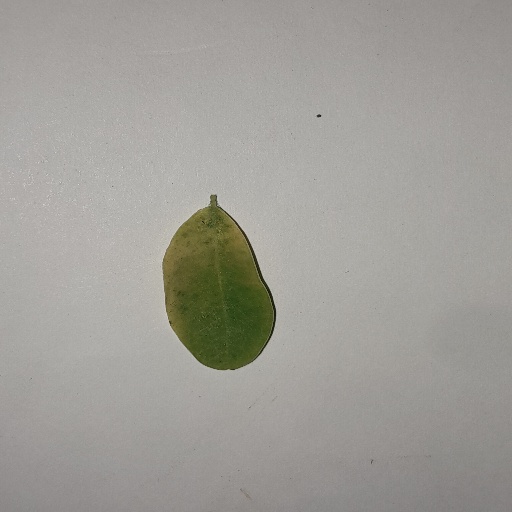
Species: Sojina
Leaf condition: Yellow Leaf